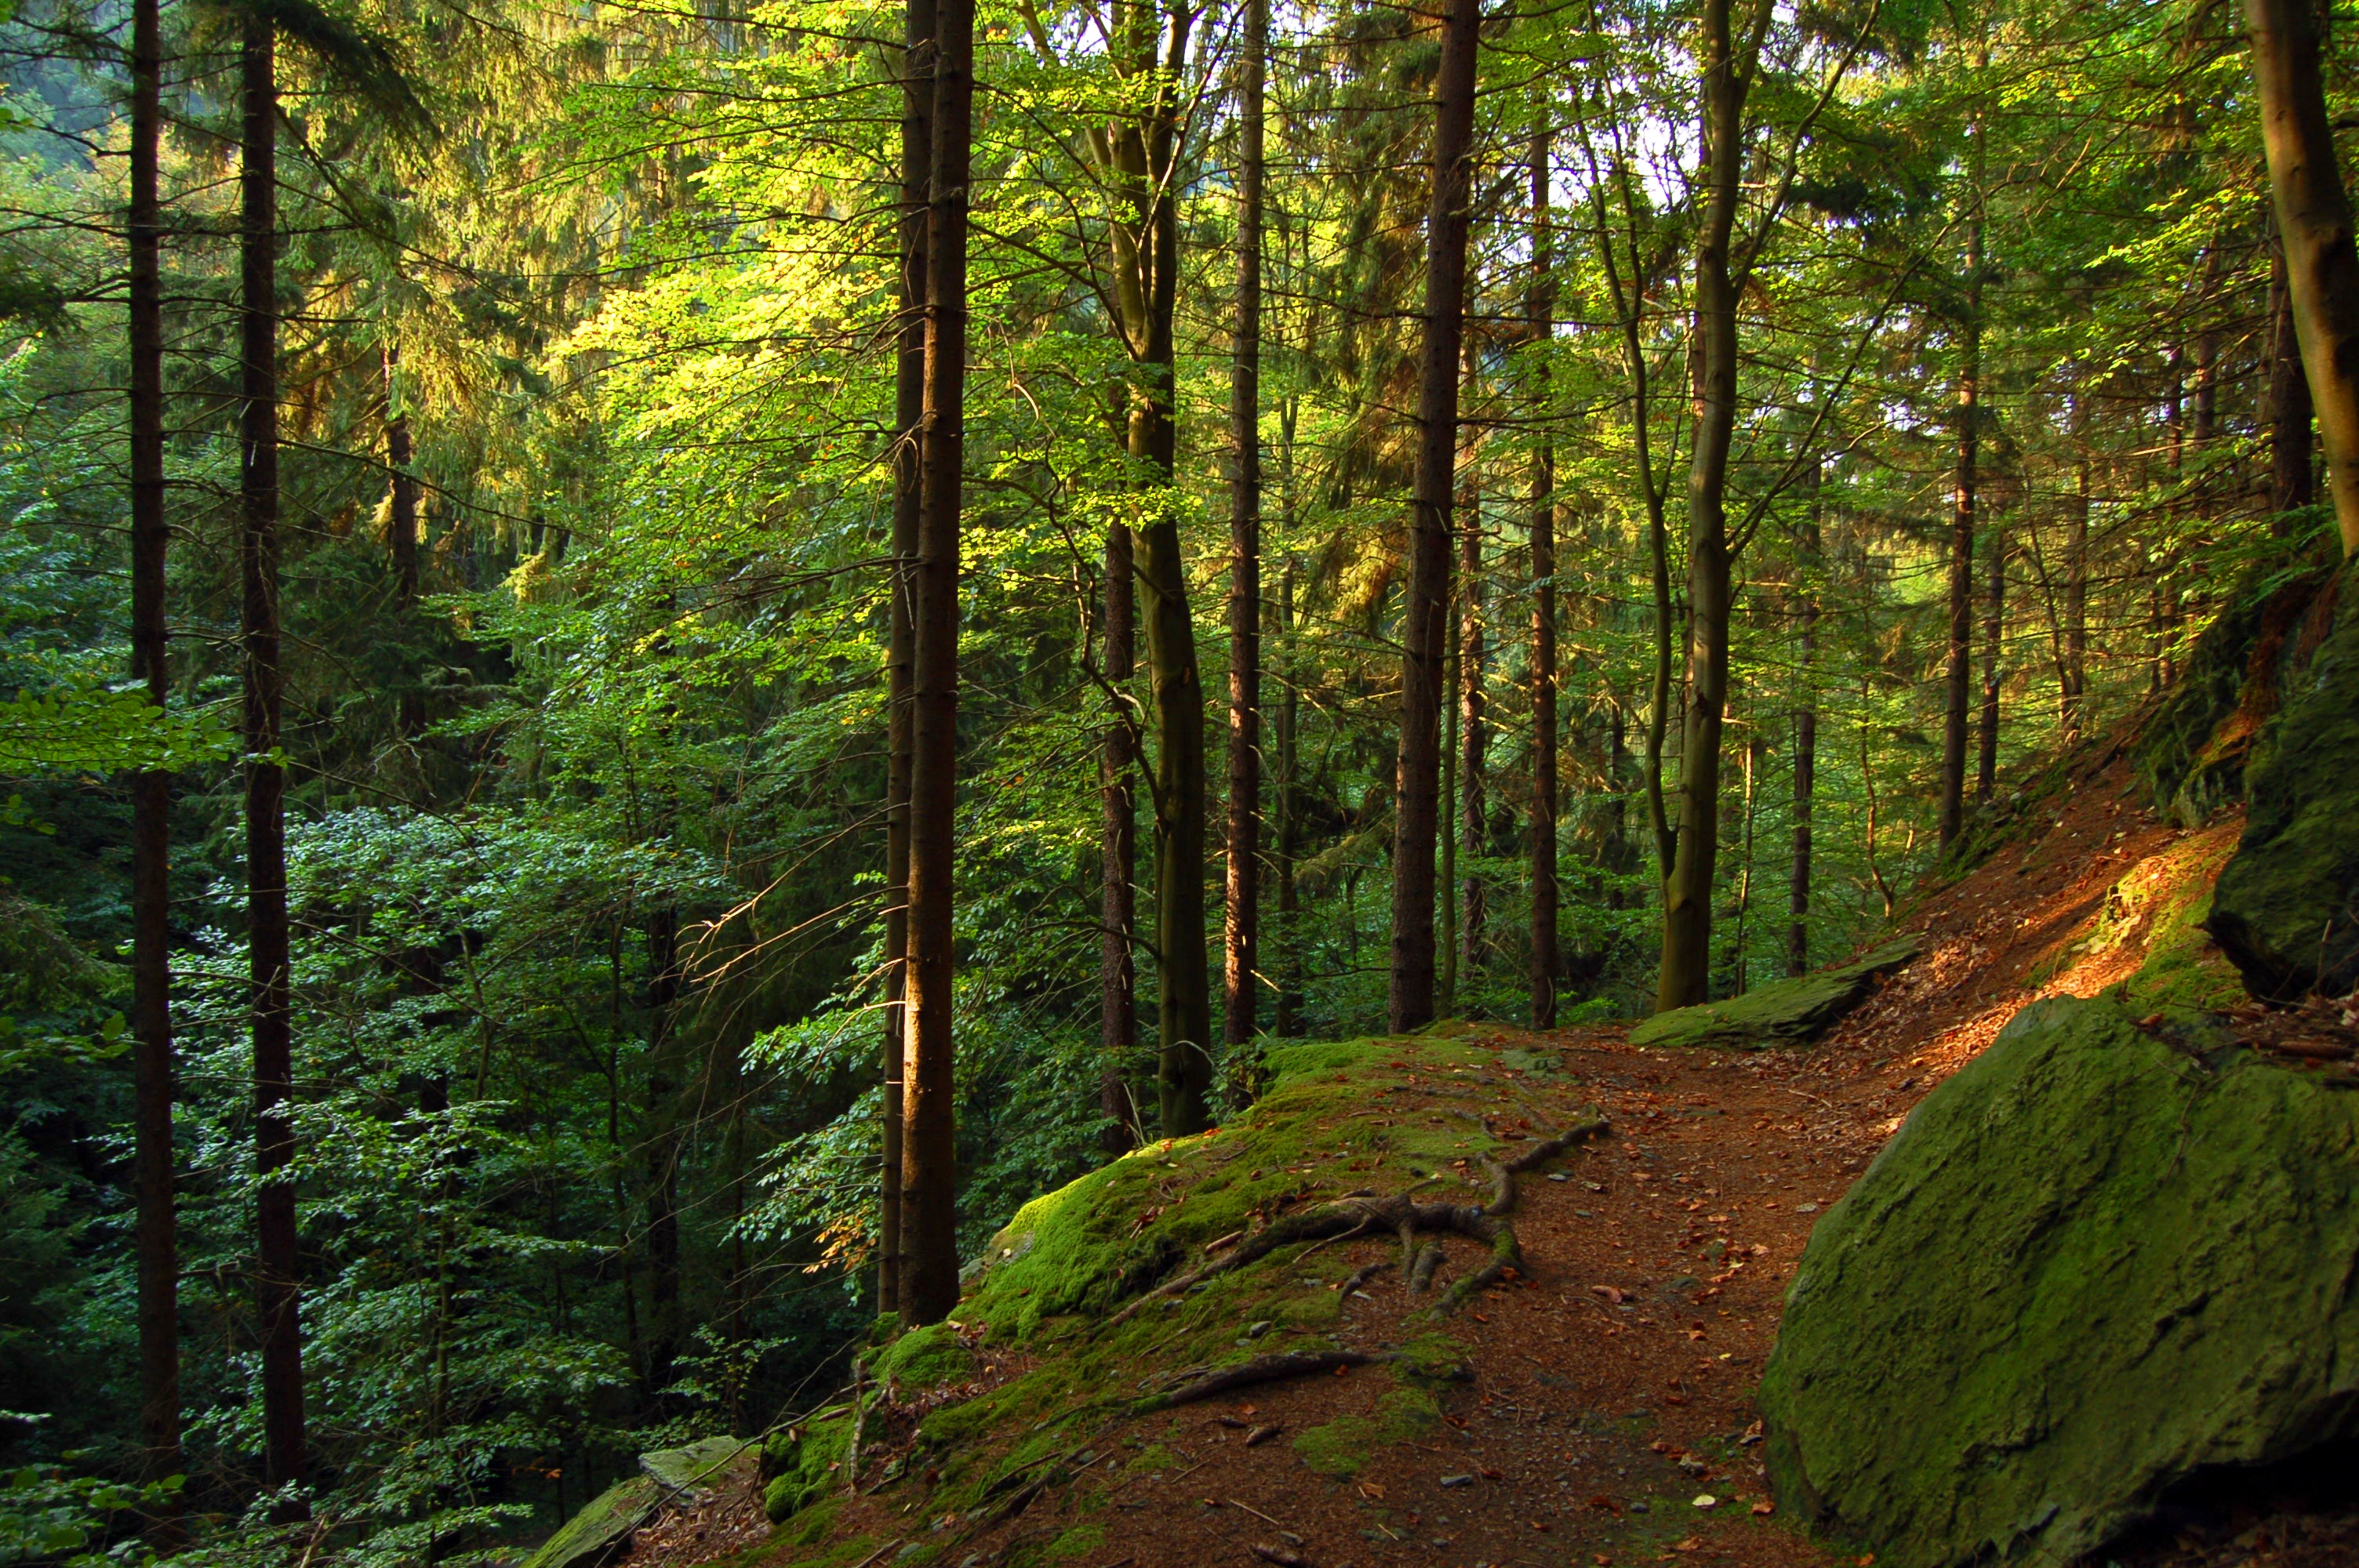
landscape, tree, nature, forest, wilderness, light, plant, sun, trail, sunlight, leaf, walk, stream, green, jungle, autumn, trees, spruce, vegetation, rainforest, deciduous, ravine, woodland, habitat, larch, ecosystem, abendstimmung, thuringia germany, biome, old growth forest, natural environment, geographical feature, woody plant, temperate broadleaf and mixed forest, temperate coniferous forest